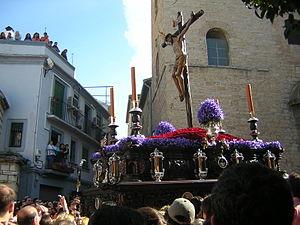
Fiesta de Interés Turístico Nacional est le nom honorifique donné aux événements et aux fêtes qui se déroulent en Espagne dans un intérêt plutôt touristique.